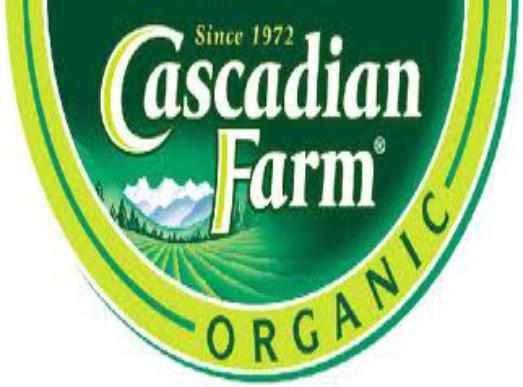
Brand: Cascadian Farm
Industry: Food